Brian Lake

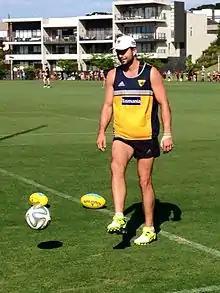
Lake training with Hawthorn in 2015

Lake, along with pick 27, were traded to the Hawthorn Football Club at the end of the 2012 season during the trade period, in return for picks 21 and 41. The trade on the first day of trade week had caught many sport commentators by surprise that a deal was done so quickly. While the rest of the Hawthorn playing group were away on holidays, Lake trained at Waverley and lost 5 kilos before the team returned for pre-season training. A corked thigh caused him to delay his debut for his new club until round 5 against .